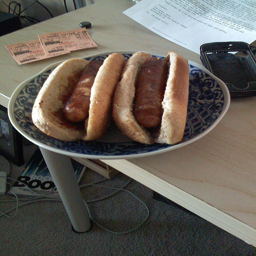
Two sausage hotdogs are next to a couple of tickets.
Two hot dogs sit on a plate on a table.
Two hotdogs in a bun on a wood table
A couple of hot dogs sitting on a blue plate on a computer desk.
A couple of hot dogs on a plate.